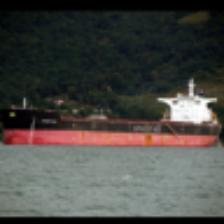
Label: NonHuman